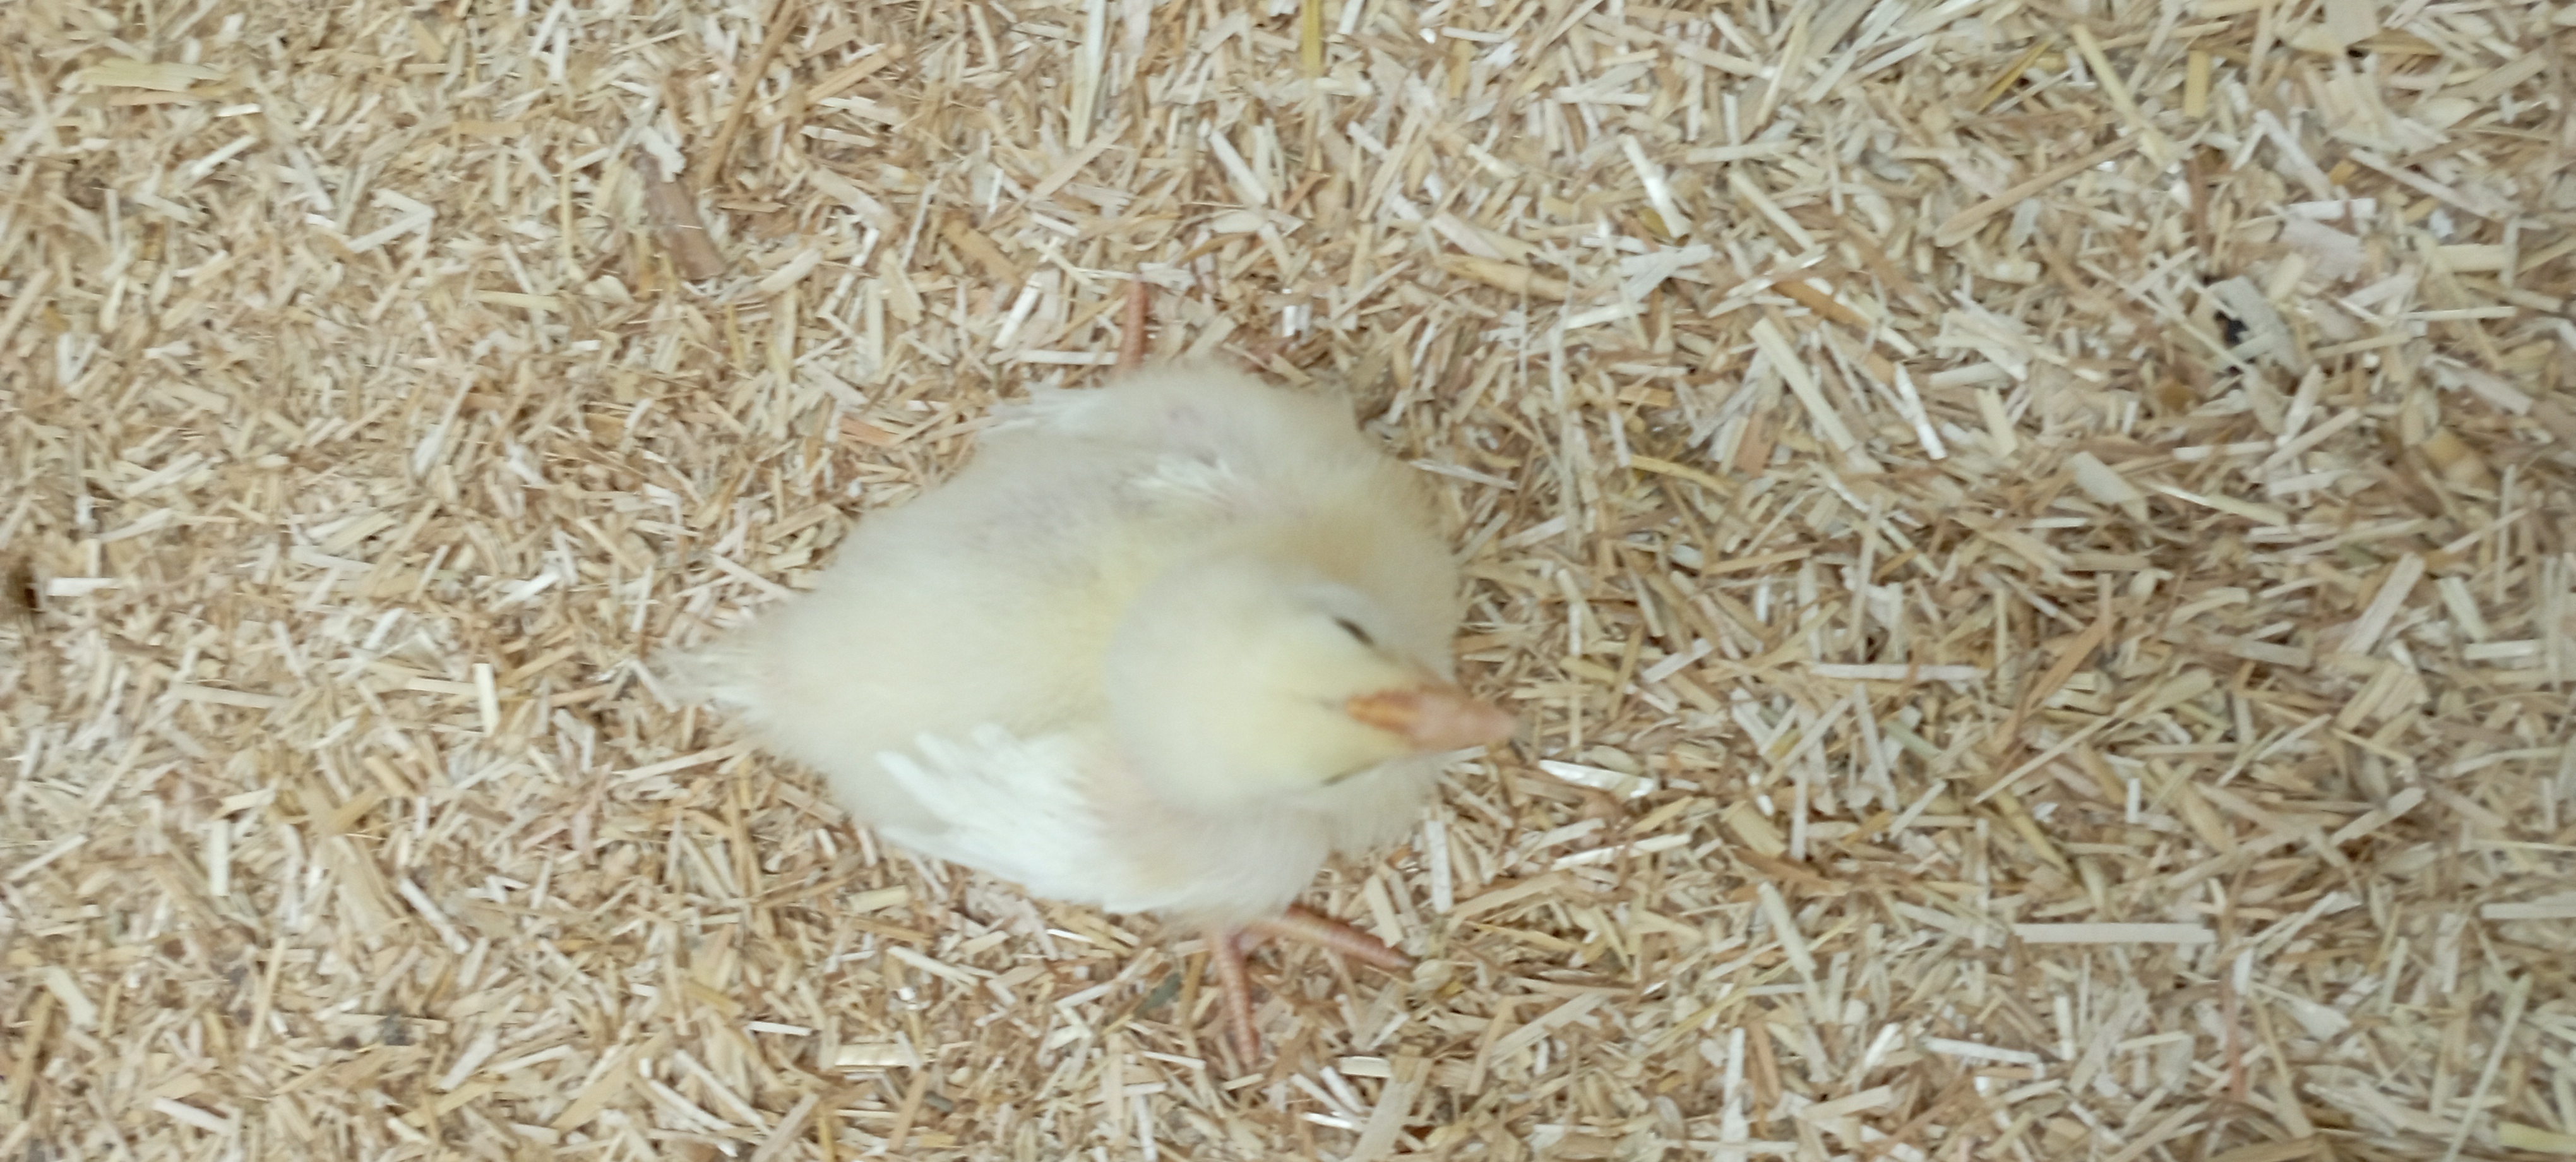
Weight: 182 g